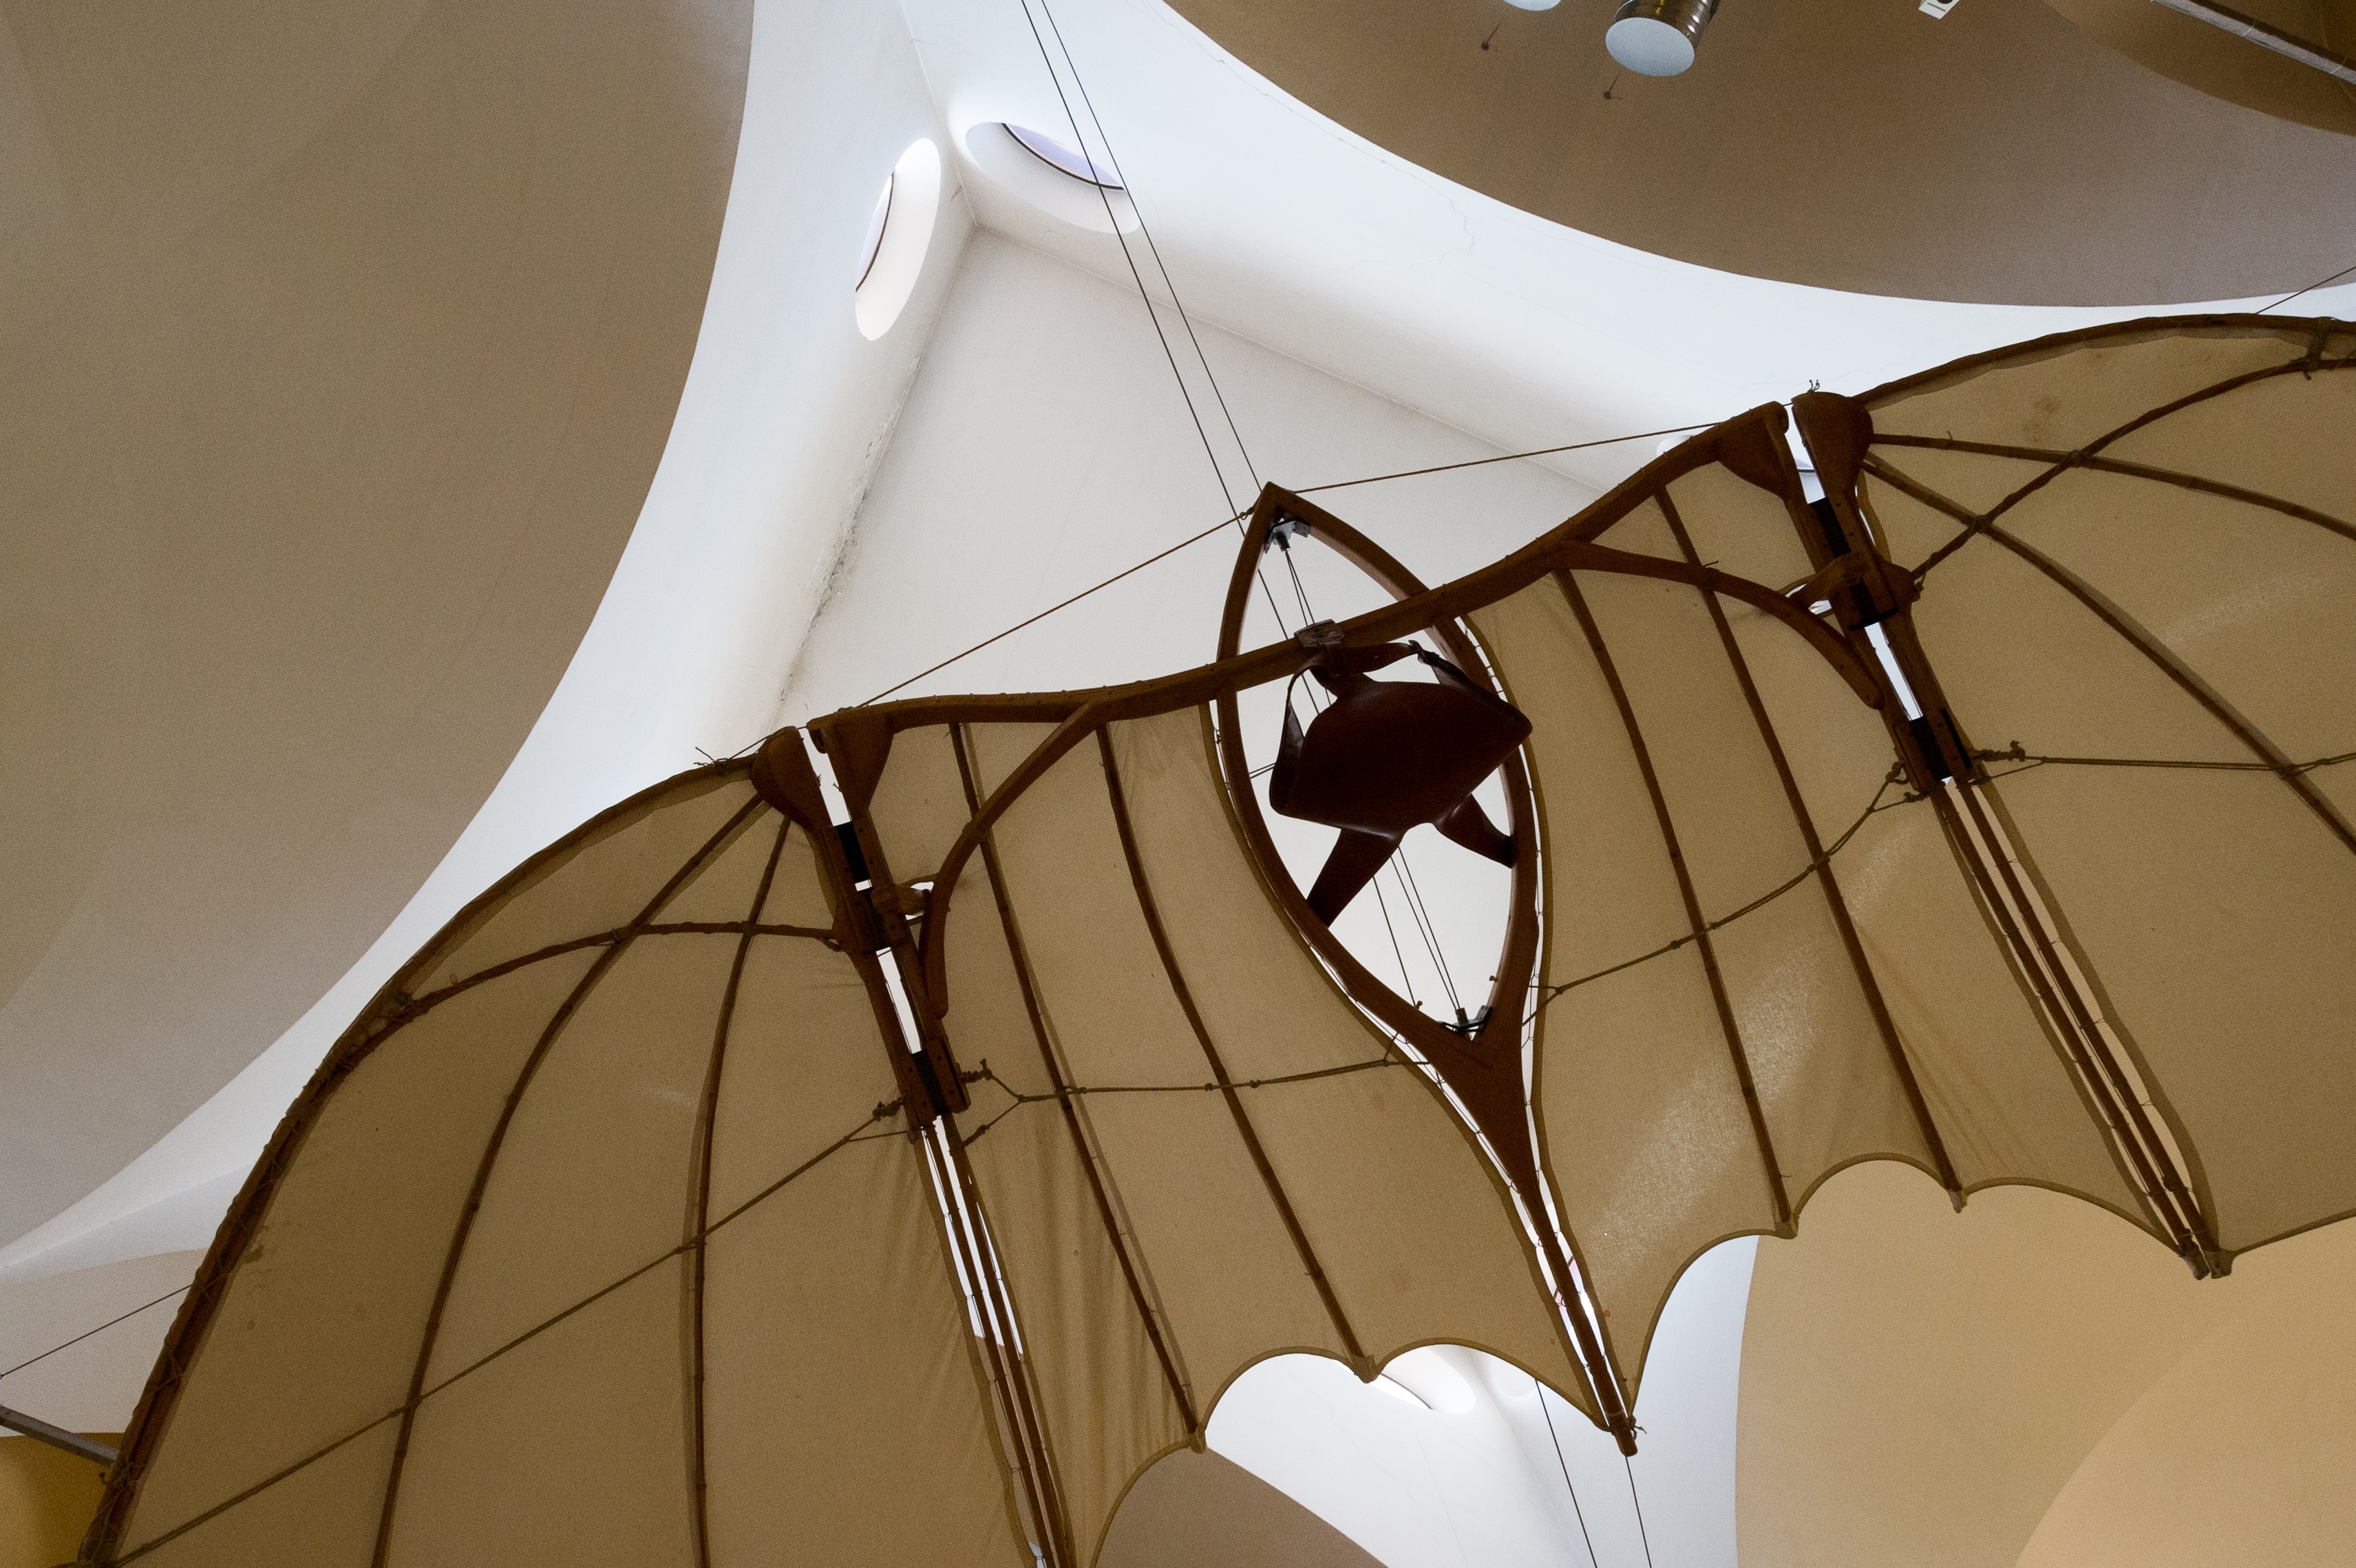
wing, window, glass, umbrella, symmetry, dome, fashion accessory